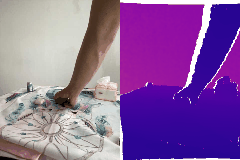
Label: pear